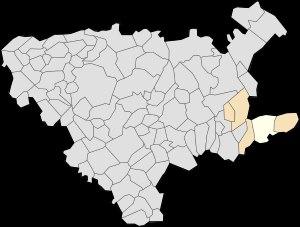
Douvrin est une commune française située dans le département du Pas-de-Calais en région Hauts-de-France.]